Culture of Italy

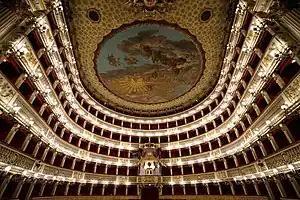
Teatro di San Carlo, Naples. It is the oldest continuously active venue for opera in the world.

Italy contributed to the development of disco and electronic music, with Italo disco, known for its futuristic sound and prominent use of synthesisers and drum machines, being one of the earliest electronic dance genres, as well as European forms of disco aside from Euro disco (which later went on to influence several genres such as Eurodance and Nu-disco). By the latter half of the 1990s, a subgenre of Eurodance known as Italo dance emerged. Taking influences from Italo disco and Italo house, Italo dance generally included synthesiser riffs, a melodic sound, and the usage of vocoders. Notable Italian DJs and remixers include Gabry Ponte (member of the group Eiffel 65), Benny Benassi, Gigi D'Agostino, and the trio Tacabro.